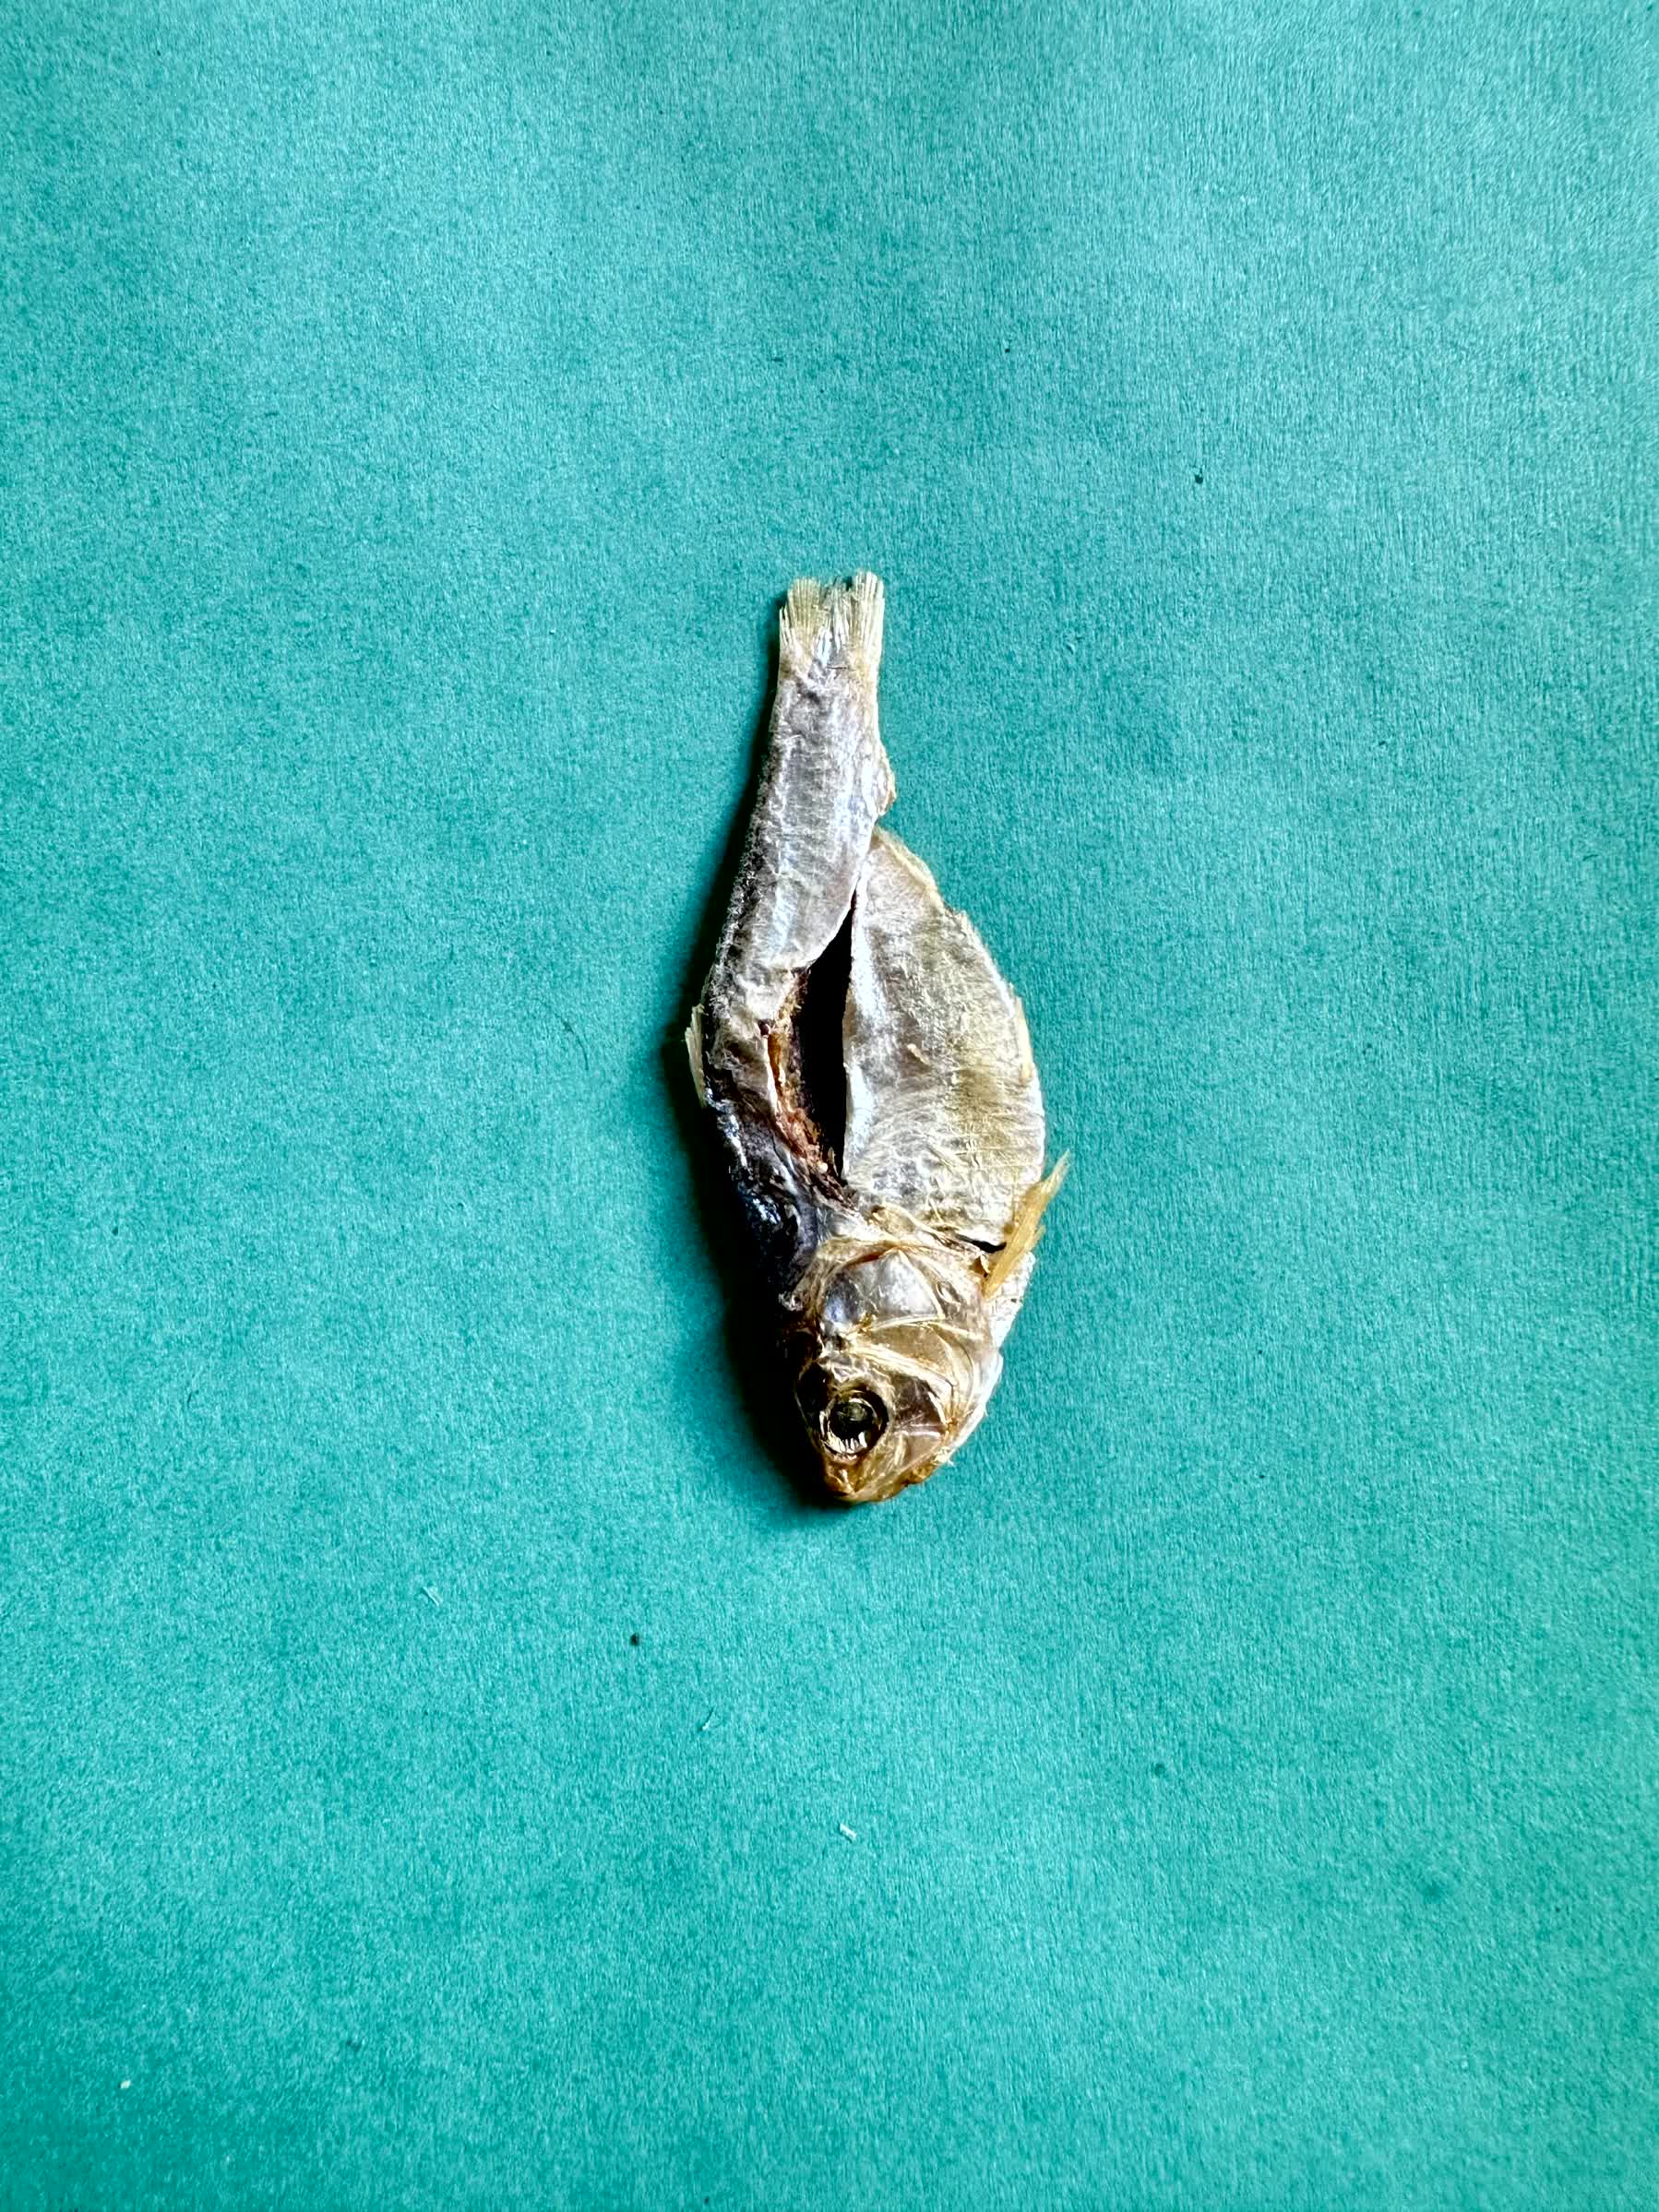
Species: Chapila